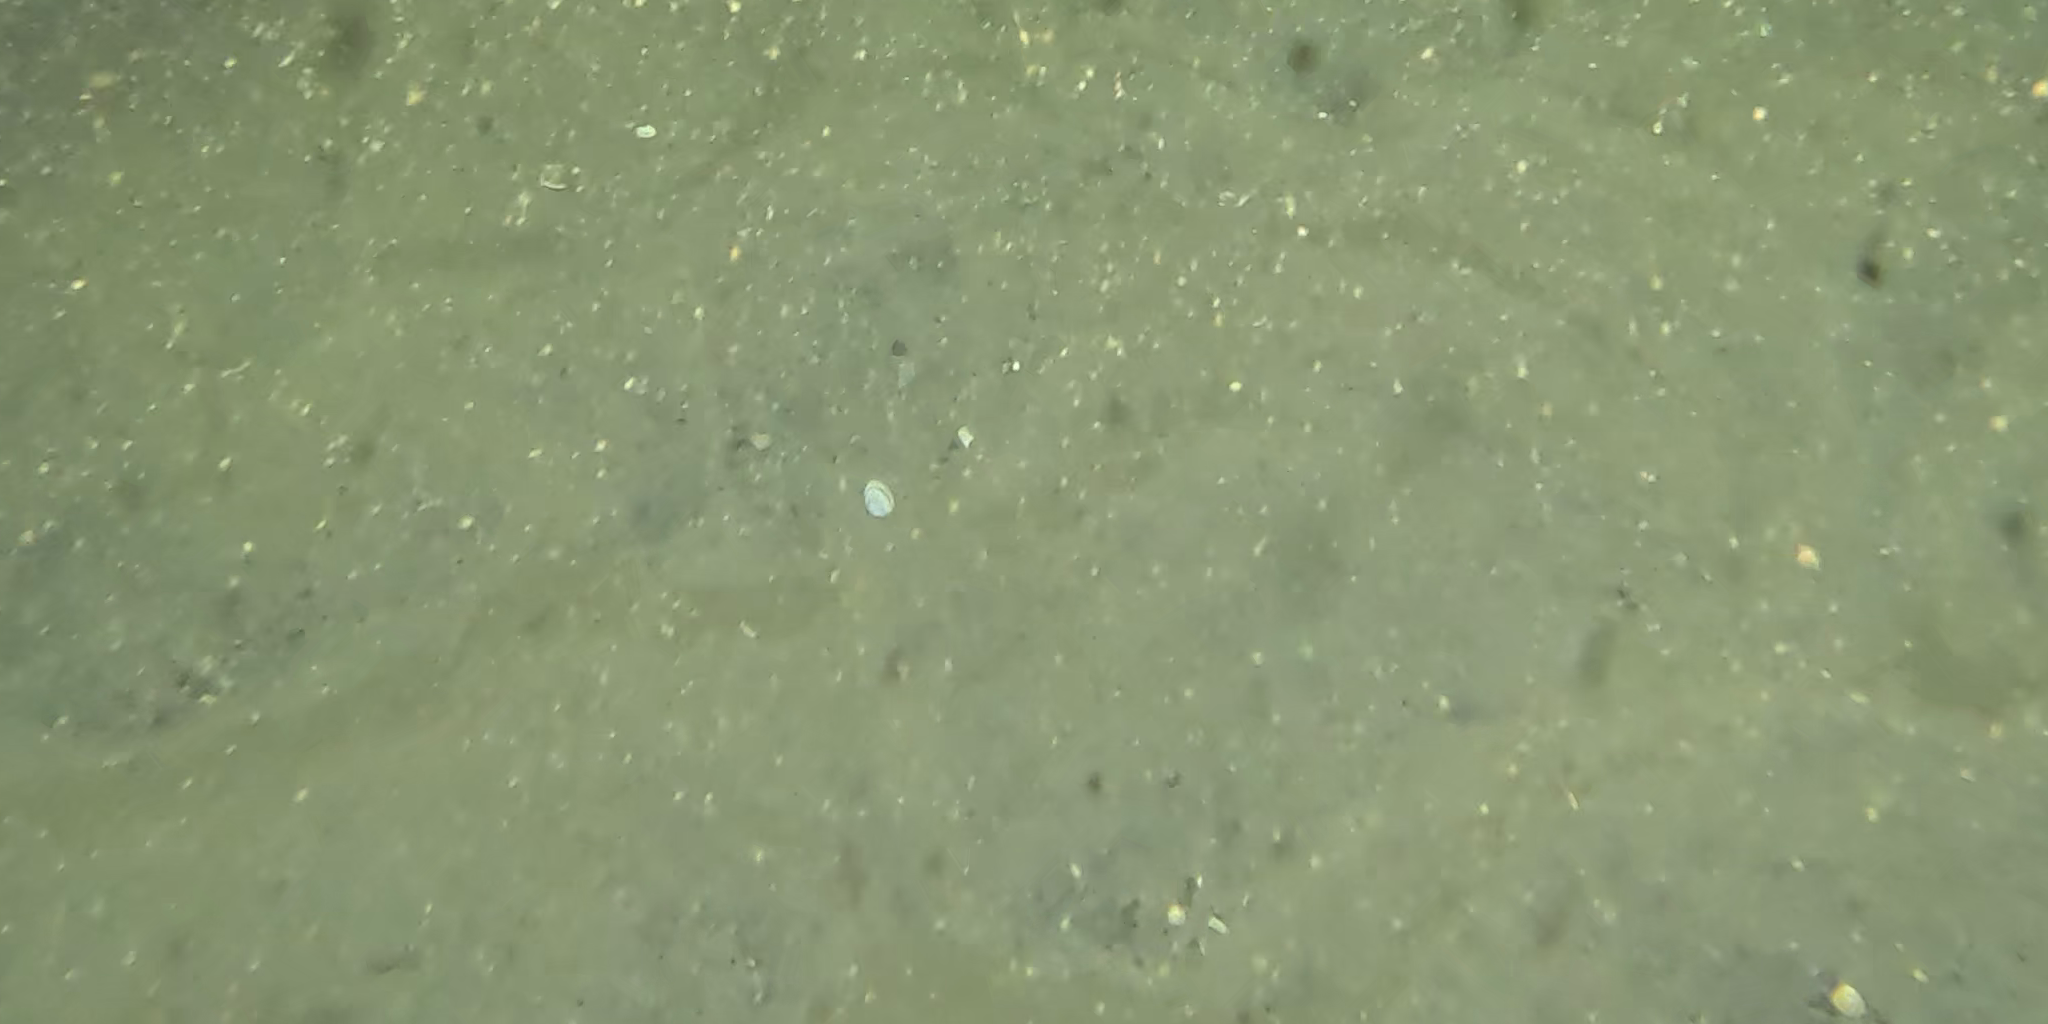
Seabed habitat: sand